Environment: real
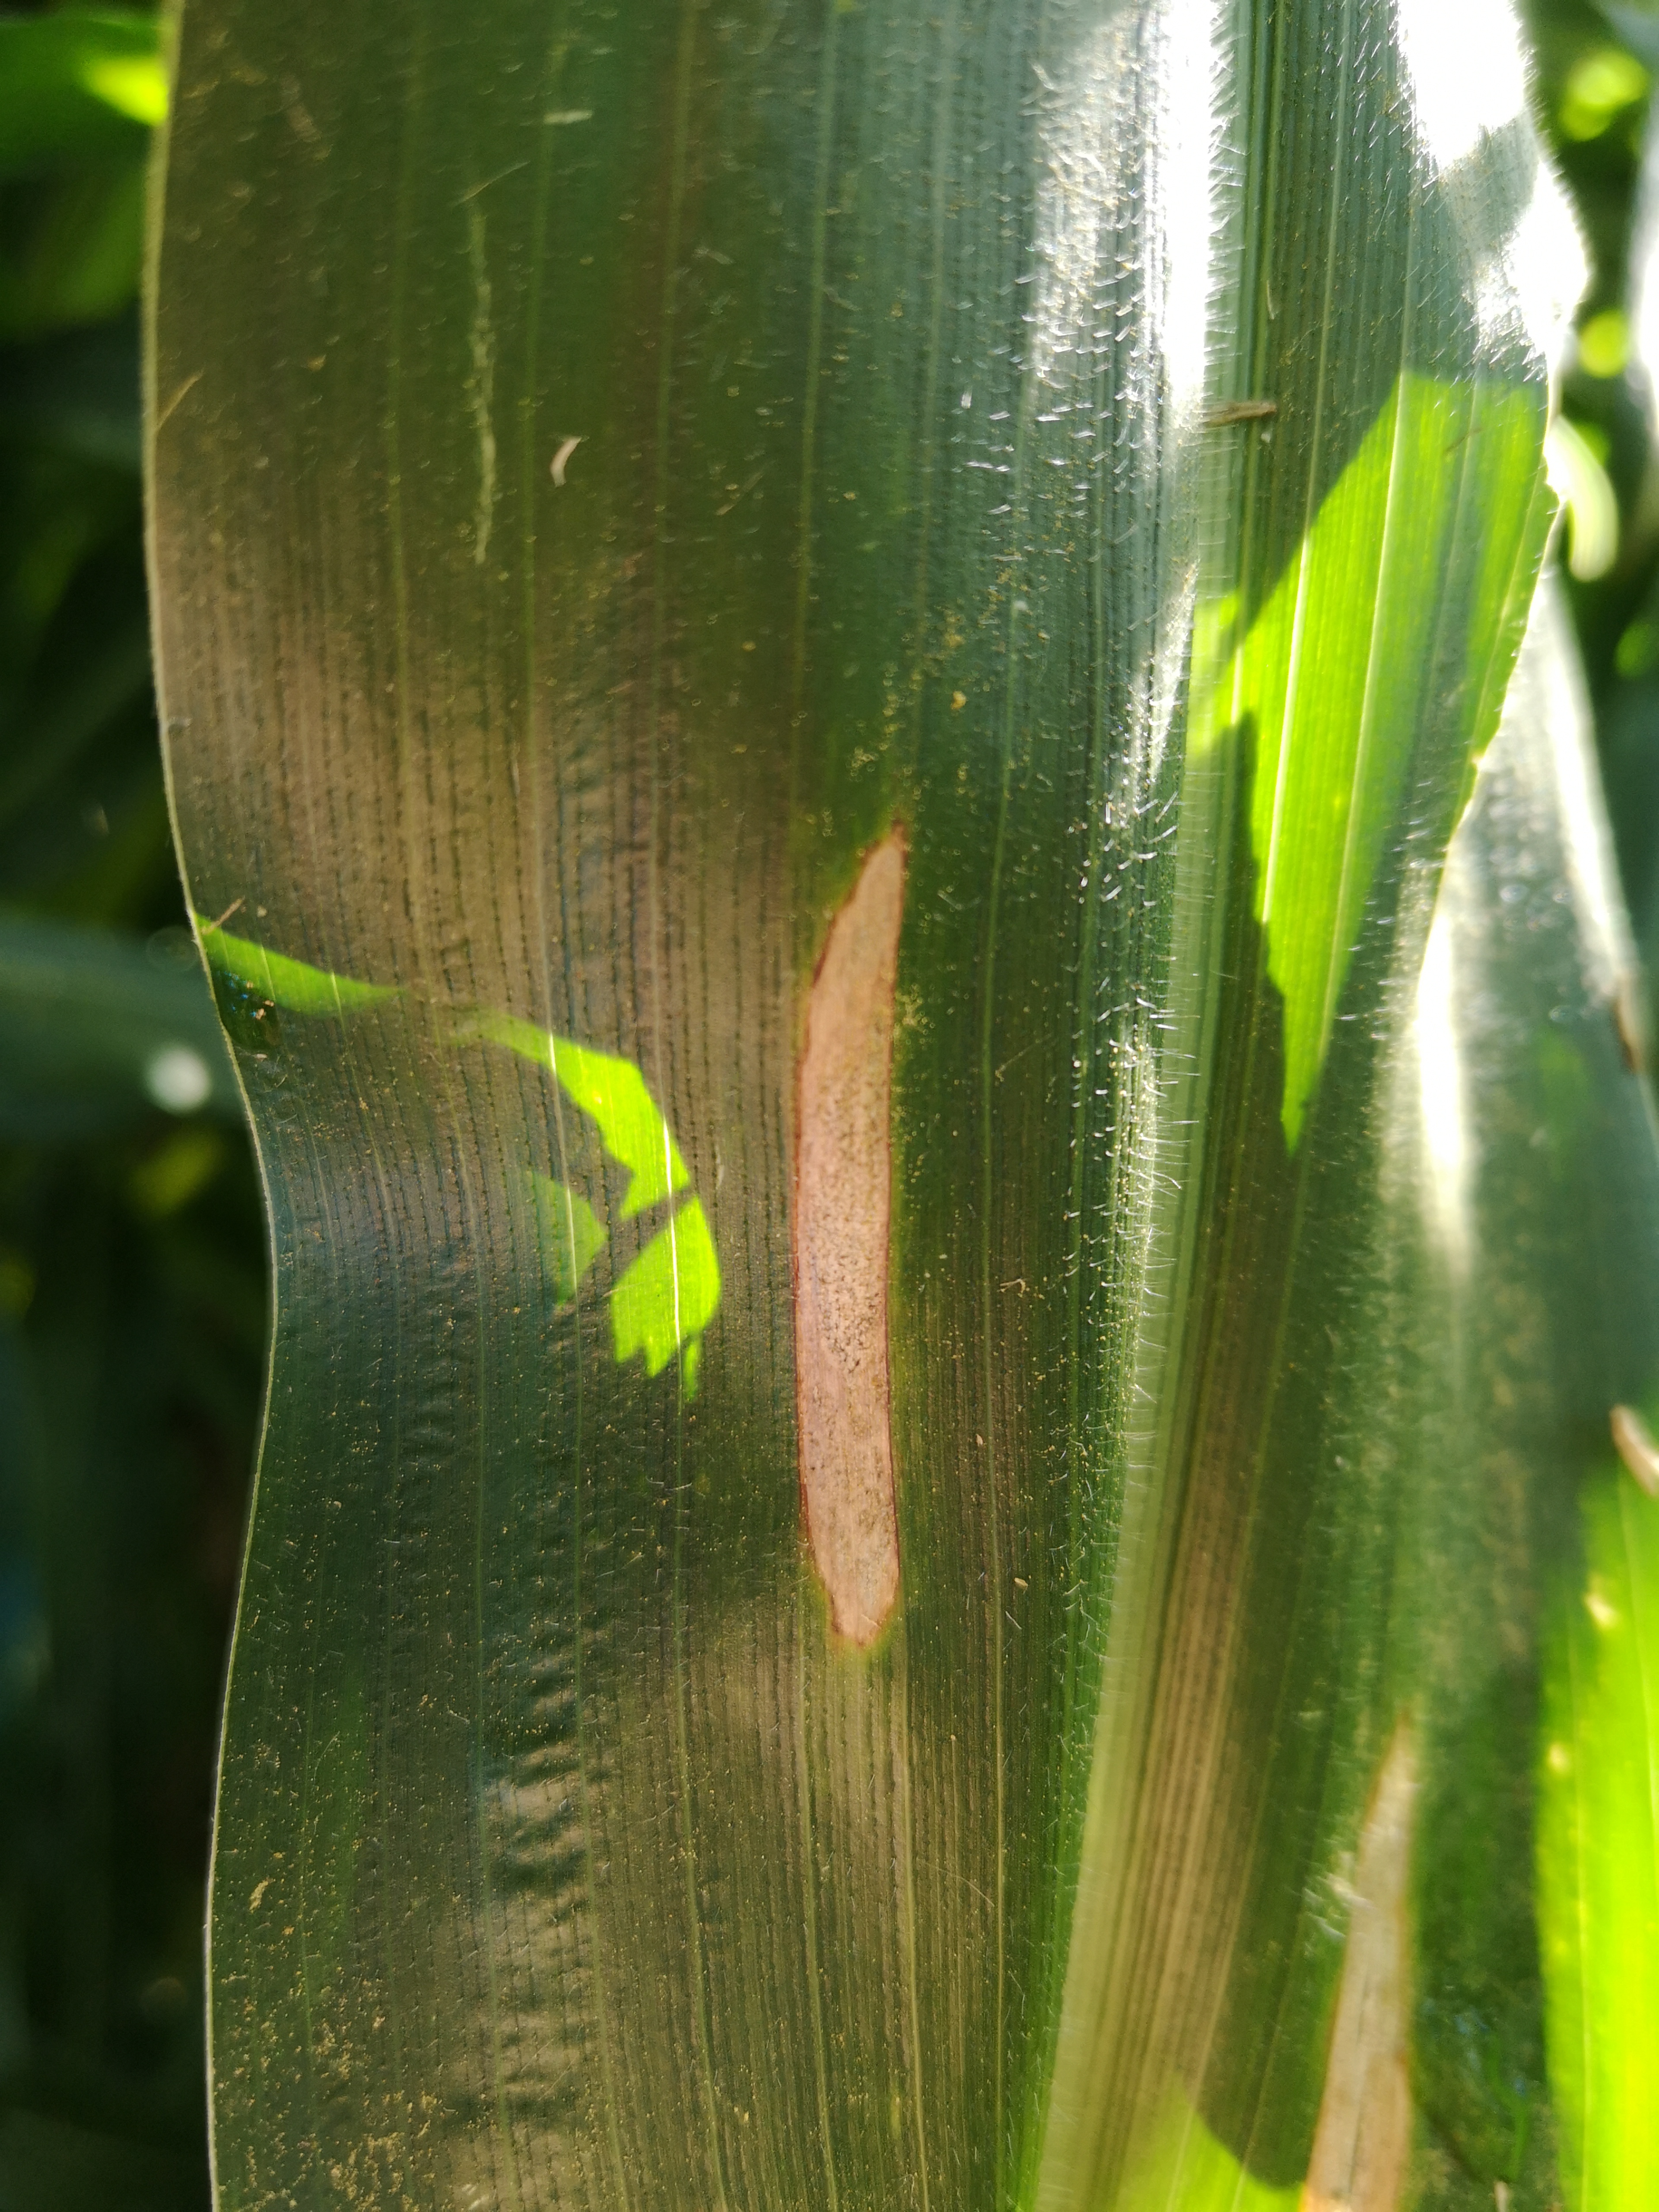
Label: gray_leaf_spot